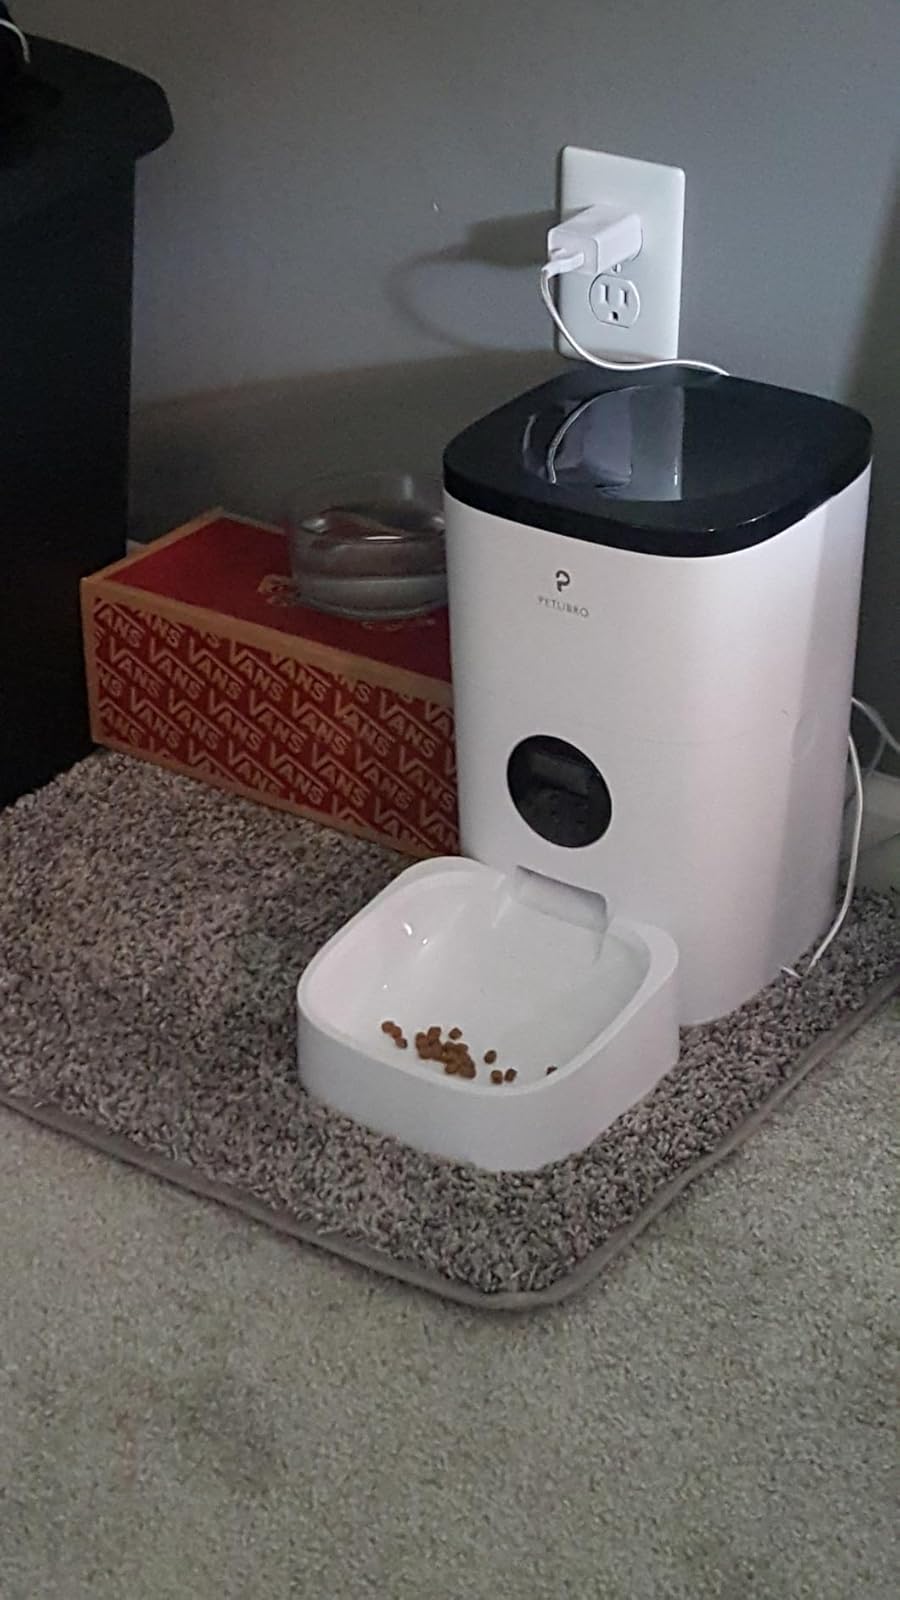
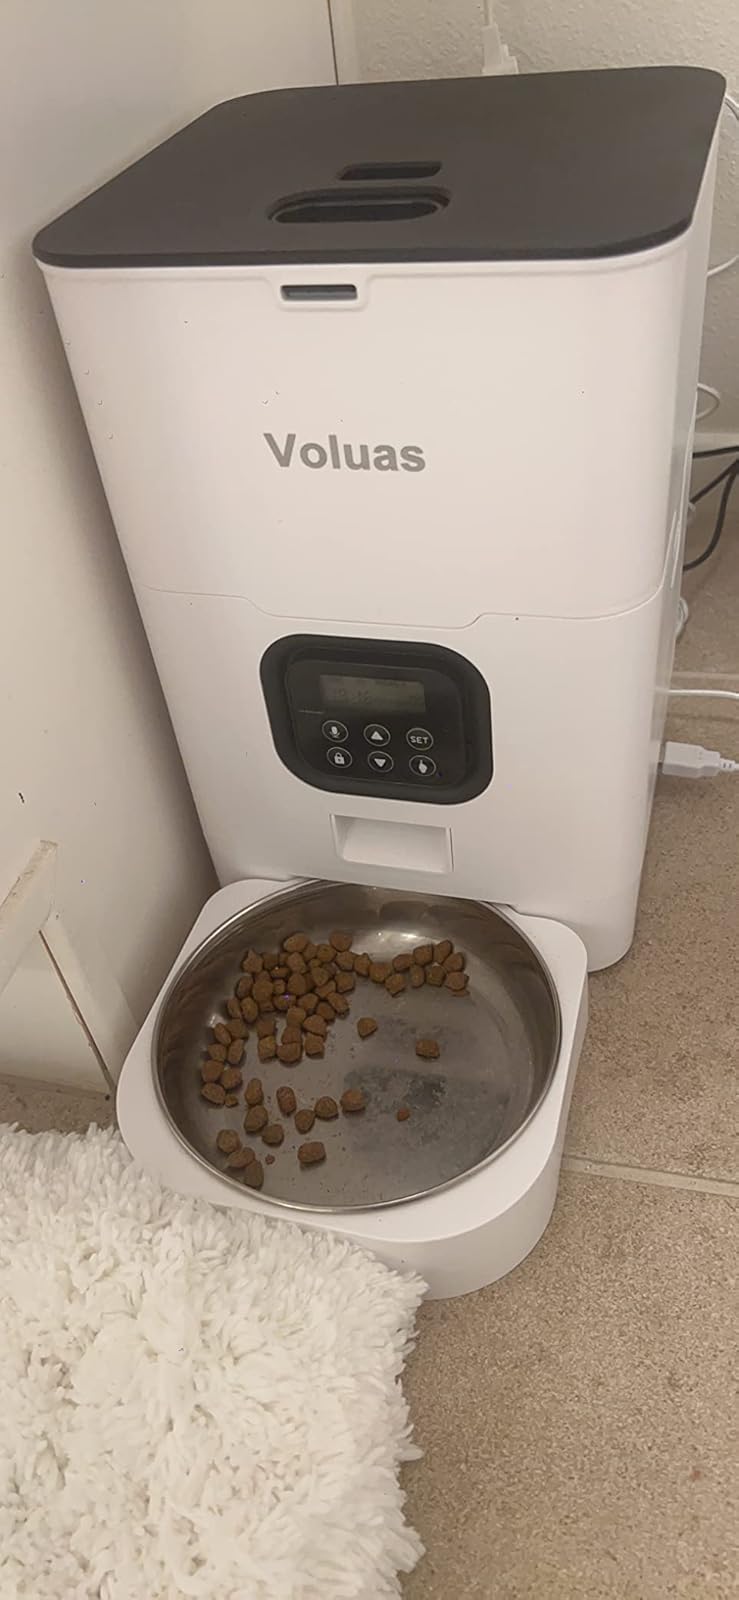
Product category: items_feeder
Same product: no